Show Business (1944 film)

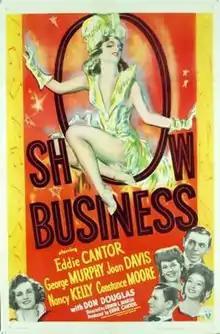
Theatrical release poster

Show Business is a 1944 American musical film starring Eddie Cantor, George Murphy, Joan Davis, Nancy Kelly, and Constance Moore. The film was directed by Edwin L. Marin and released by RKO Radio Pictures.